Armenian Union of Architects

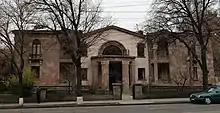
Headquarters of the Armenian Union of Architects

The Armenian Union of Architects, also known as the Chamber of Architects of Armenia was founded in 1932 in Yerevan by the committee under the chairmanship of Gevorg Kochar. The members of committee were Mikayel Mazmanian (Deputy Chairman of the Committee), N. Buniatyan, Alexander Tamanyan, A. Aharonian, F. Hakobyan, B. Arazyan, A. Margaryan, M. Mkrtchyan.